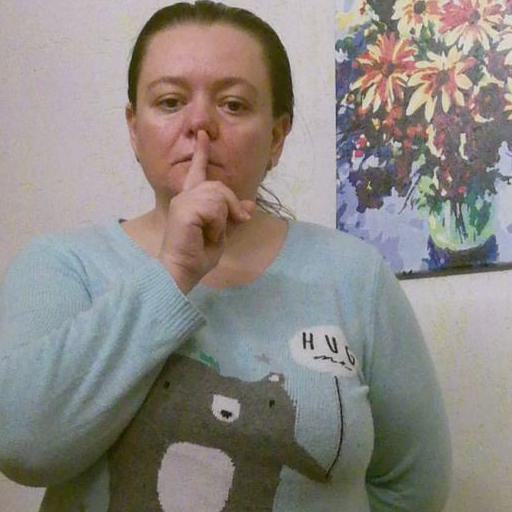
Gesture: mute